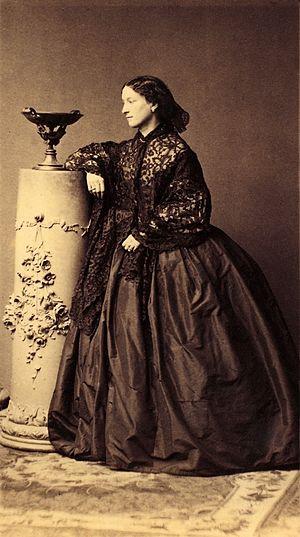
Jeanne Villepreux-Power est une naturaliste française. Autodidacte passionnée et pionnière de la biologie marine, elle a été décrite comme le précurseur des stations de biologie marine par Edmond Perrier et de l'aquariologie par Sir Richard Owen.